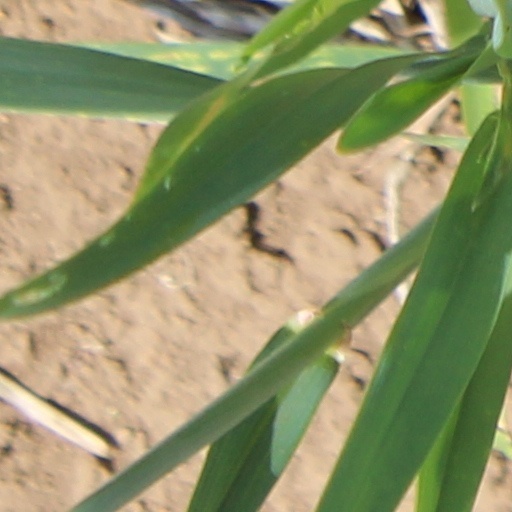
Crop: wheat